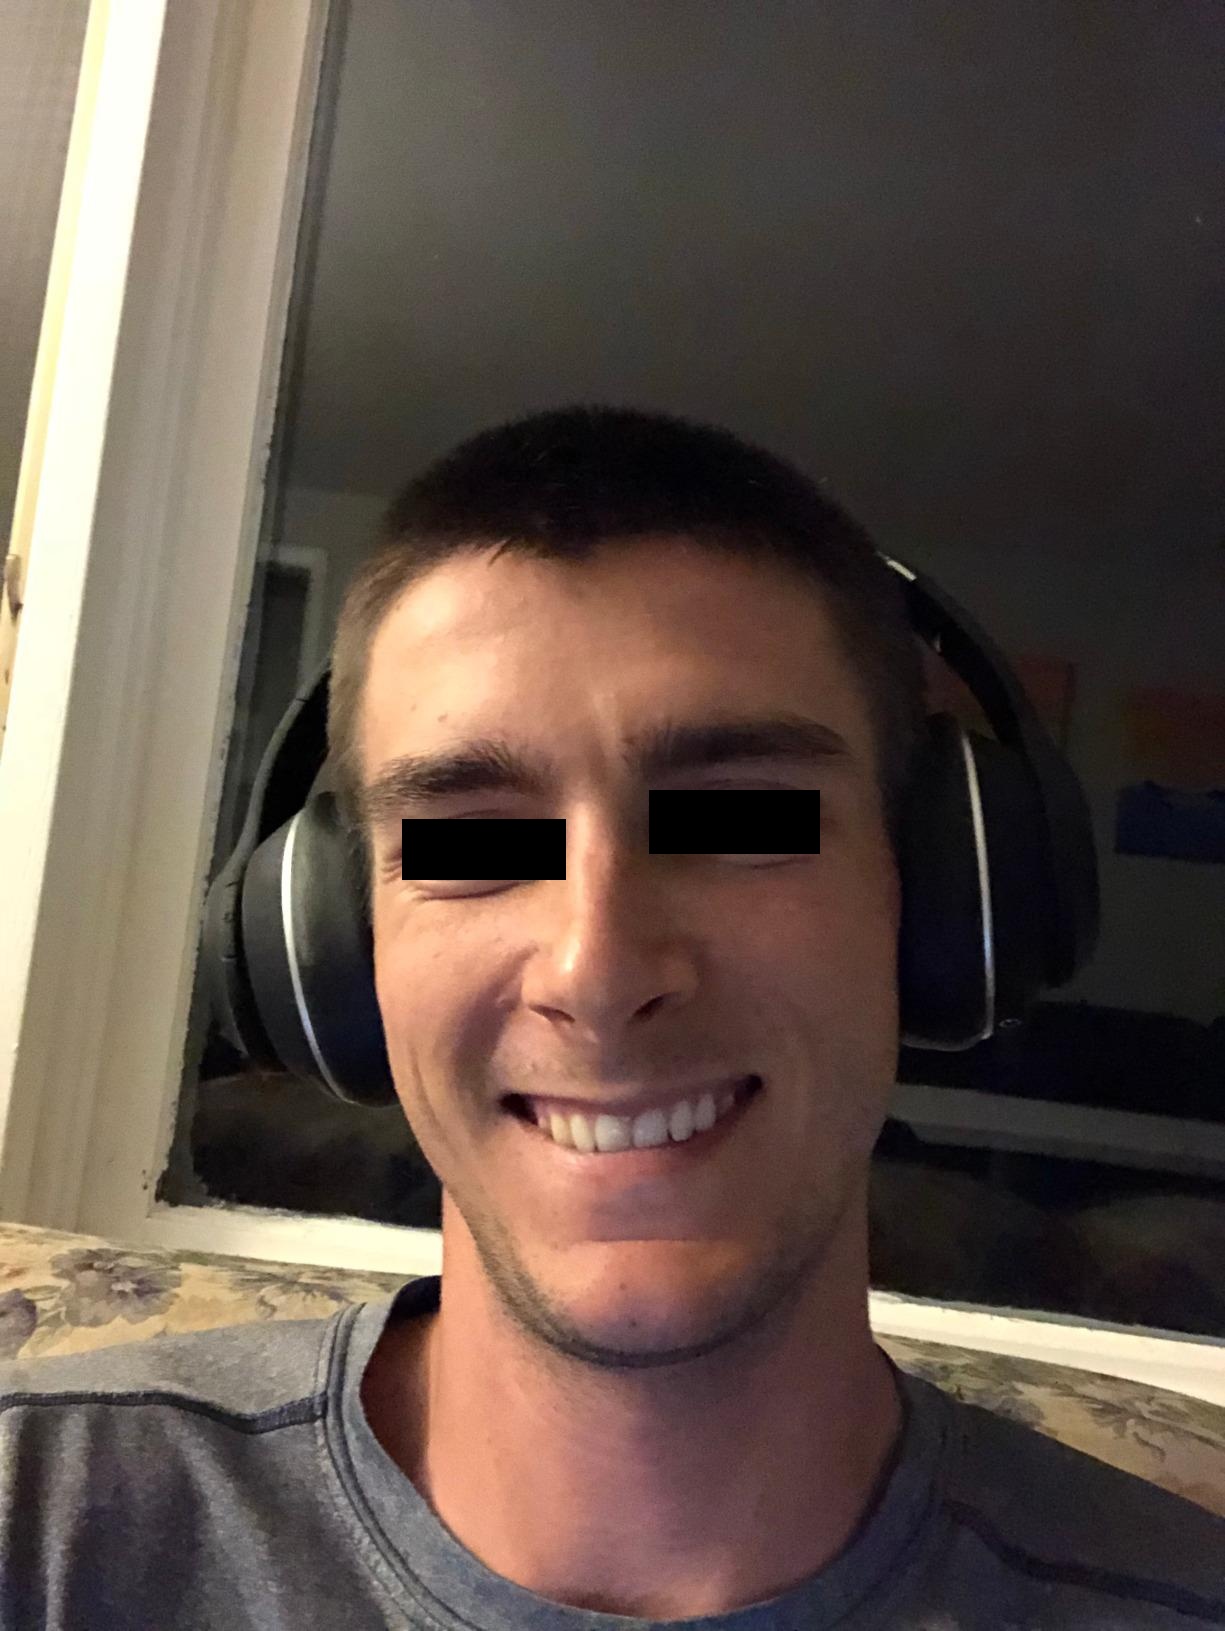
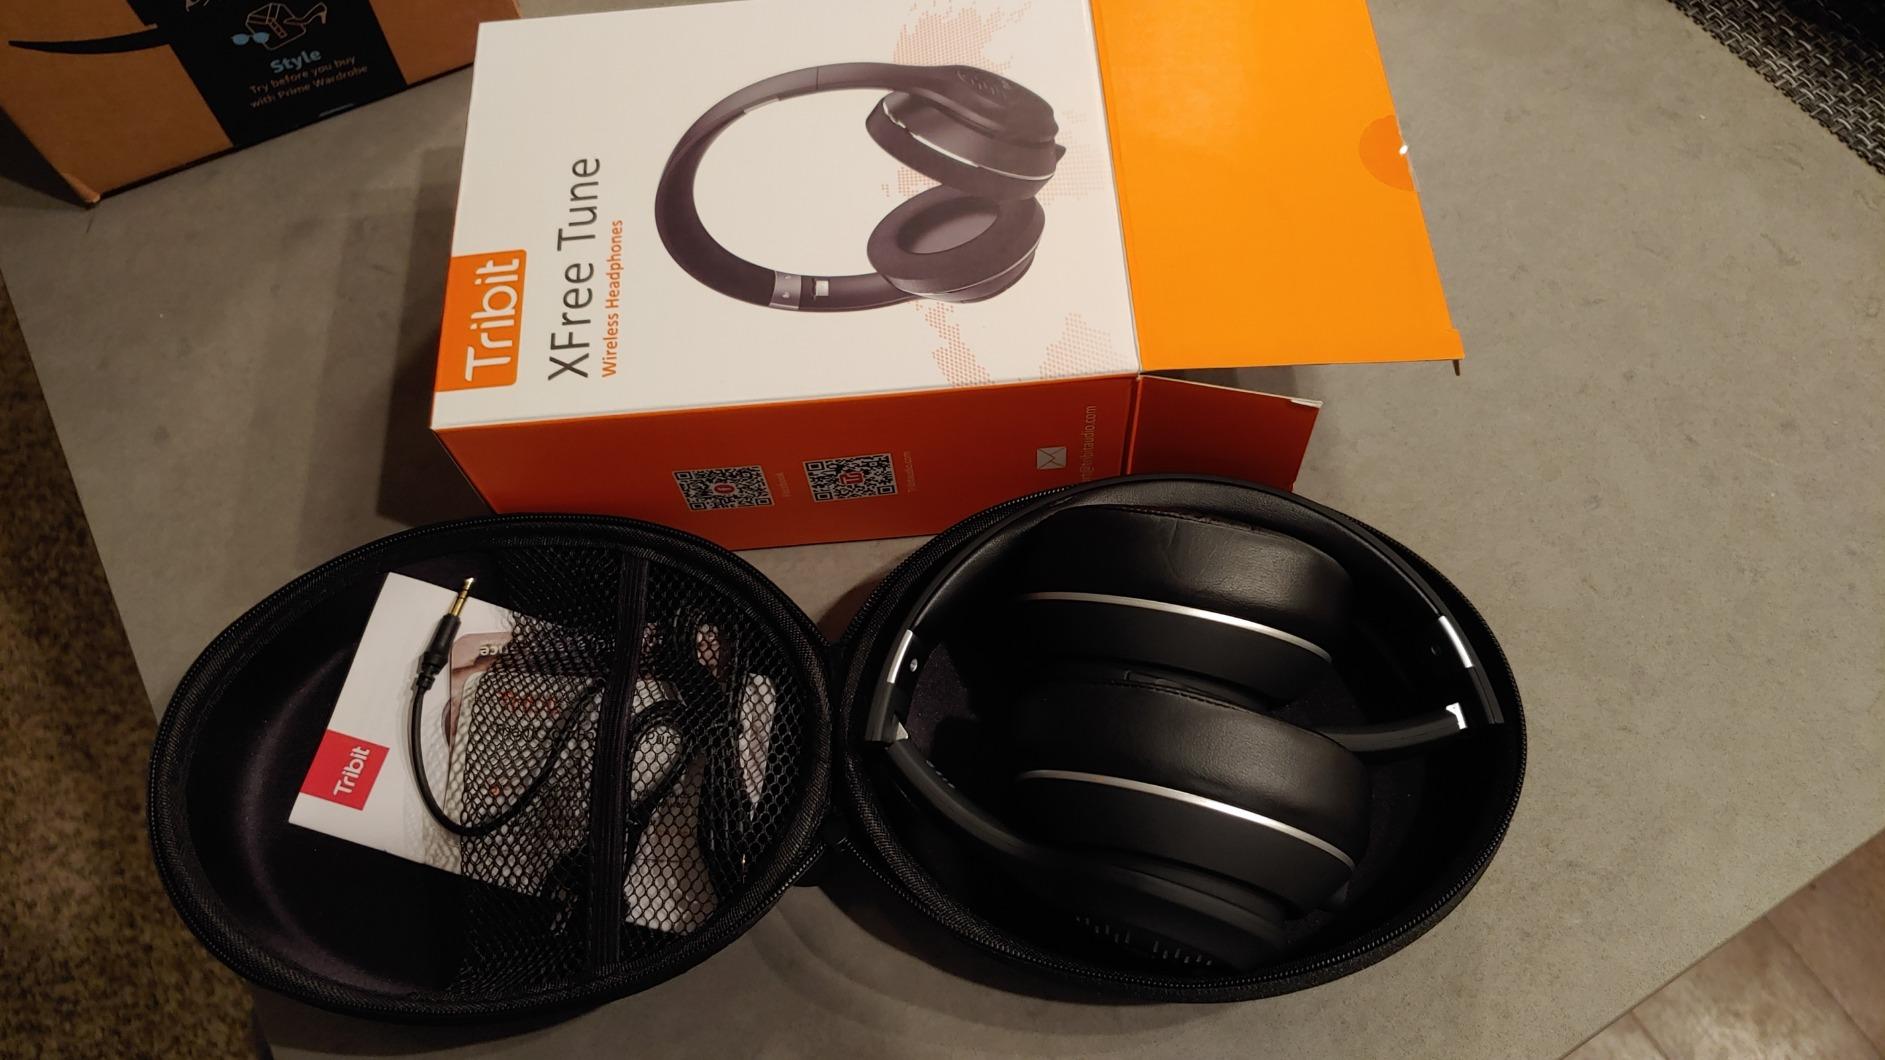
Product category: headphones
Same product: yes